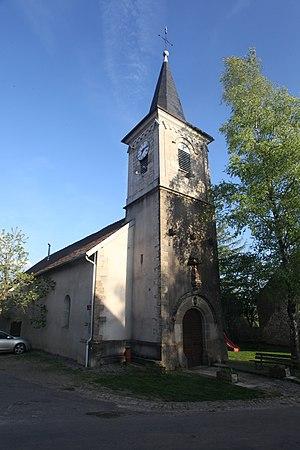
Église de By (Doubs).
By est une commune française située dans le département du Doubs, en région Bourgogne-Franche-Comté.